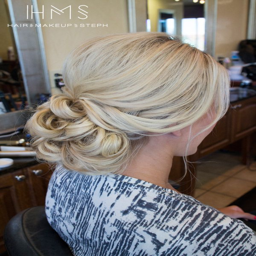
hair and make - up by person : behind person